Tai Pī (province)

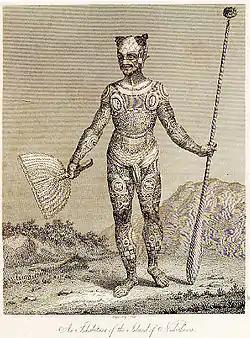
"A Nuku Hiva warrior with a spear and a hand fan" by Wilhelm Gottlieb Tilesius von Tilenau, 1813.

When the column arrived at their destination it was November 30 of 1813. The first shots fired occurred after the Tai Pī's attempted to ambush the column, the attack was beaten off and the Porter issued a message warning that if the Tai Pī did not cease their resistance at once, he would destroy the villages. After a little while of waiting, the hostiles seemed to ignore the demands so the expedition advanced. An engagement ensued as the villages were burned. In the end, the Americans and their Te I'i and Happah allies had won at severe cost to the enemy, who sued for peace soon after. The next few months were peaceful until May 1814. The War of 1812 between the United States and the United Kingdom was in its third year most of the American fleet was captured British privateers. At least six British prisoners were at Nuku Hiva during the American operations against the natives, not including a number who volunteered to fight for Captain Porter. But in December 1813, Porter left Nuku Hiva to continue raiding British whalers. He left behind only nineteen navy sailors and six prisoners under two midshipmen and United States Marine Corps Lieutenant John M. Gamble. On May 7, 1814, a group of the British sailors mutinied, released the six prisoners and attacked the fort. Gamble was wounded in the foot and taken captive with his remaining men on the corvette "Seringapatam" though the Americans were set adrift later that day.